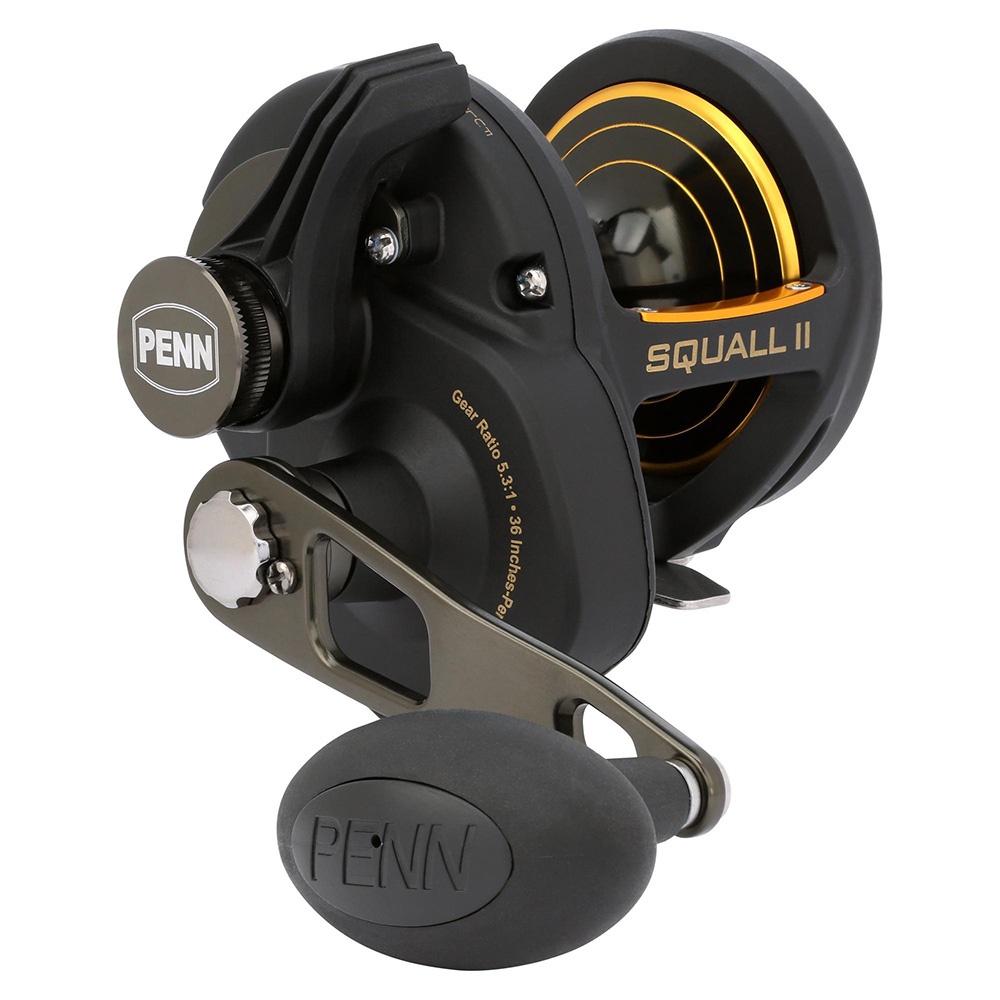
PENN Squall II Lever Drag SQLII30LD Conventional Reel [1594614]
Squall® II Lever Drag SQLII30LD Conventional Reel The Squall® II lever drag reel is a powerful reel in a lightweight and ergonomic package. The Squall® II LD reel is made from graphite for its lightweight and corrosion-resistant benefits. The lightweight frame provides the power packed in this reel, and with stainless steel main and pinion gears in combination with the PENN® Dura-Drag™ system, this reel is perfect for trolling nearshore for dolphin and kings. Ranging in sizes from 25N to 60, and now with a 40N high-speed model, there is an option for every angler needing to tame the creatures from below. Features: Lightweight one-piece graphite frame and palm sideplate Forged and machined aluminum spool Stainless steel main and pinion gear The pull-to-turn preset knob eliminates accidental changes to the drag Dura-drag™ system Line capacity rings 4 stainless steel bearings Specifications: Bearing Count: 5 Gear Ratio: 5.3:1 Handle Position: Right Max Drag: 20 lbs Retrieve Rate: 36" Series: Squall Style: Conventional Box Dimensions: 4"H x 6"W x 7"L WT: 1.8 lbs UPC: 031324290754
Brand: PENN
Category: Sporting Goods > Outdoor Recreation > Fishing > Fishing Reels > Trolling Fishing Reels